Earth

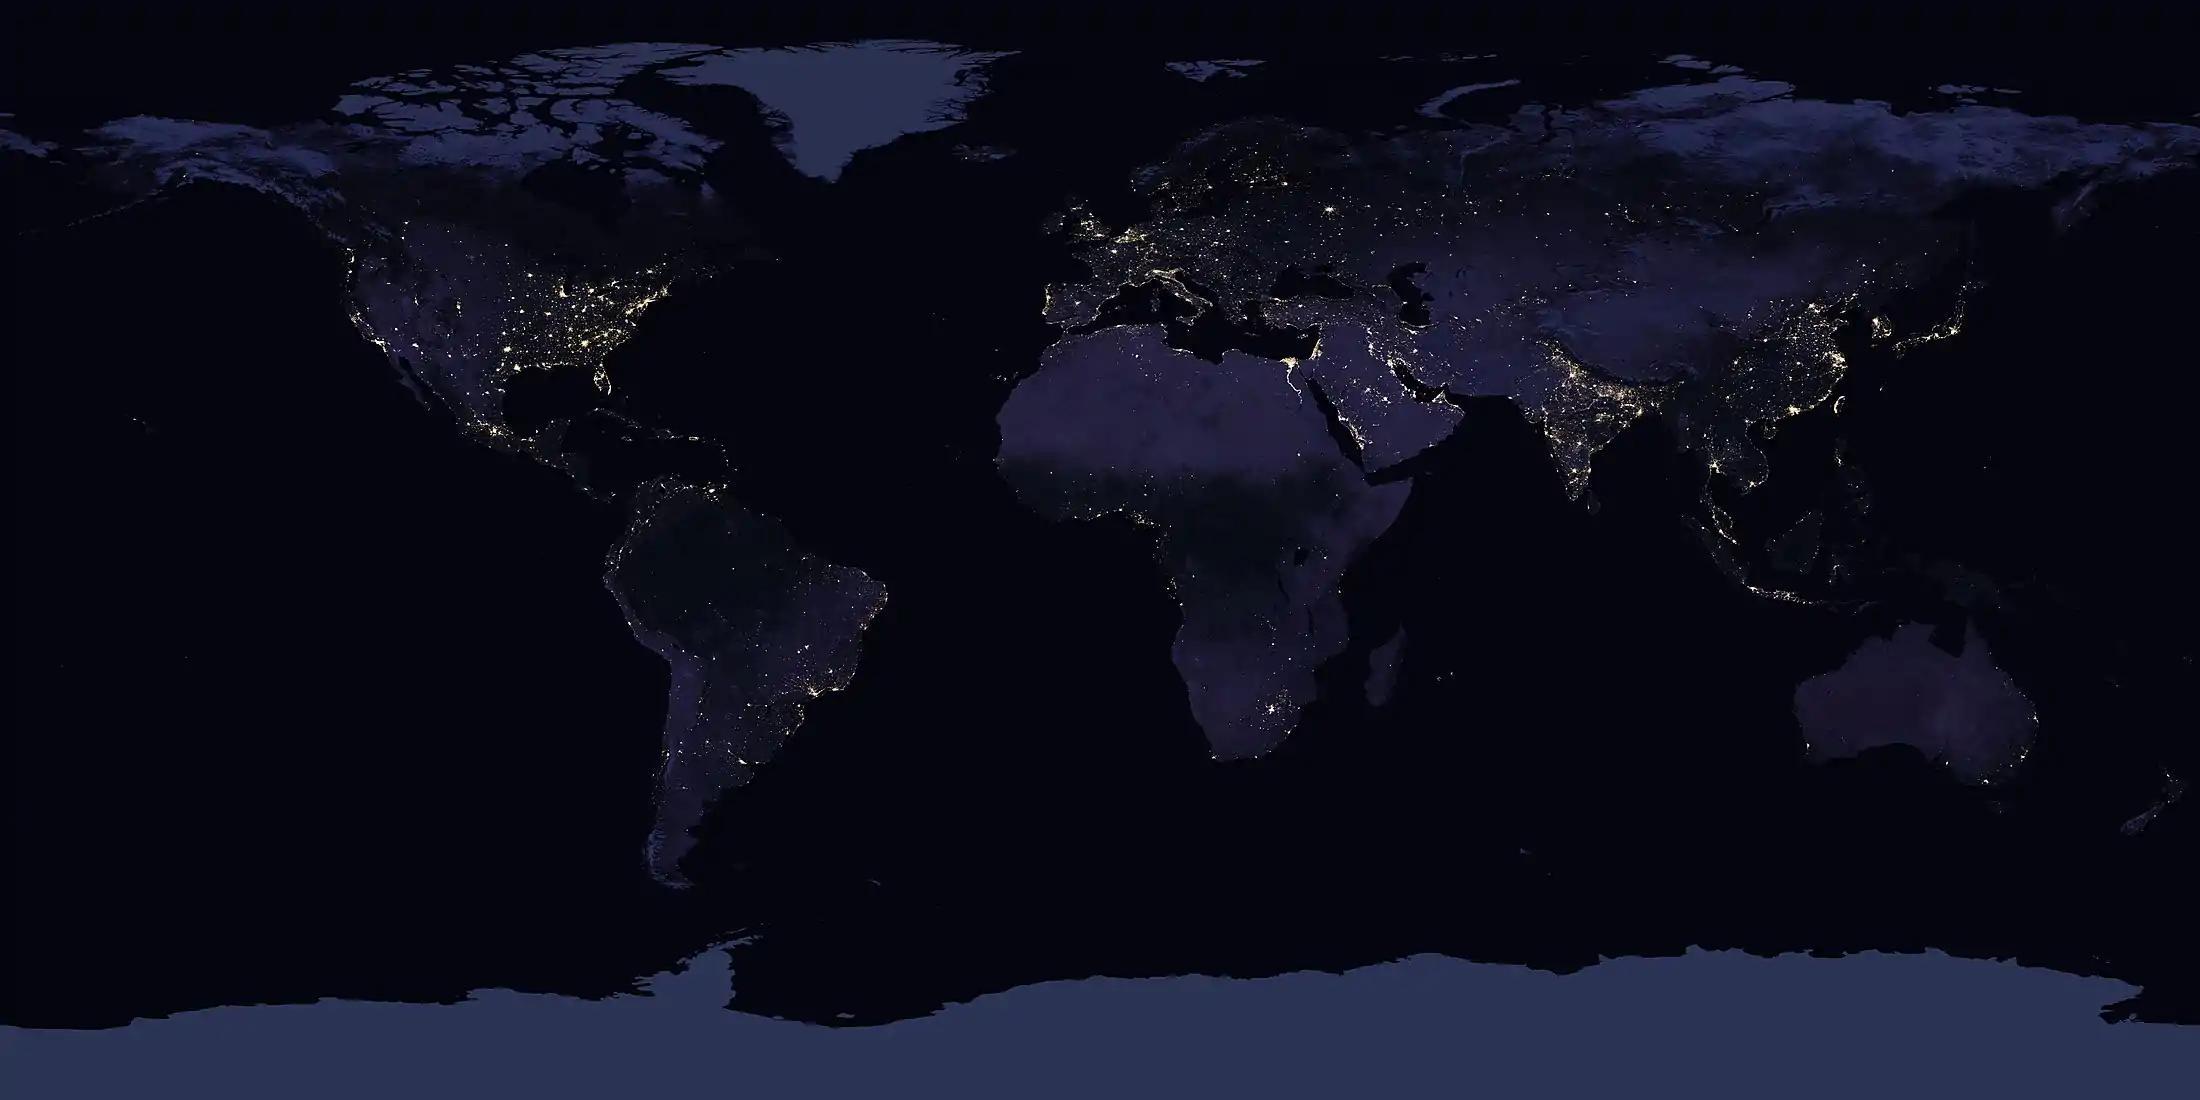
A composite image of artificial light emissions at night on a map of Earth

Humans, who originated from earlier primates in Eastern Africa 300,000years ago, have since been migrating around Earth, and with the advent of agriculture in the 10th millennium BC, have been increasingly settling Earth's land. In the 20th century, Antarctica became the last continent to be explored and settled by humans, although human presence there remains limited.